Leucinodes cordalis

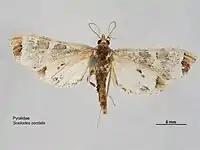
Dorsal view

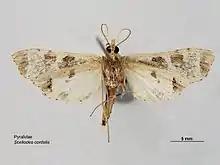
Ventral view

The length of the forewings is 13.5–15 mm. There are two generations per year in New Zealand. In Australia, there may be more generations.